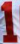
Number: 1